Riegelmann Boardwalk

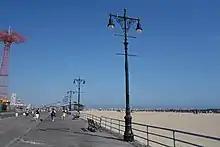
Original twin-lamp street lights

There are restrooms, benches, and drinking fountains along the boardwalk's length, both atop the deck and beneath it. Five pavilions and five pergolas were completed in 1925 by J. Sarsfield Kennedy. These no longer exist but were designed in the Mediterranean Revival style and contained arched doorways, along with tiled roofs supported by corner piers and Tuscan columns.